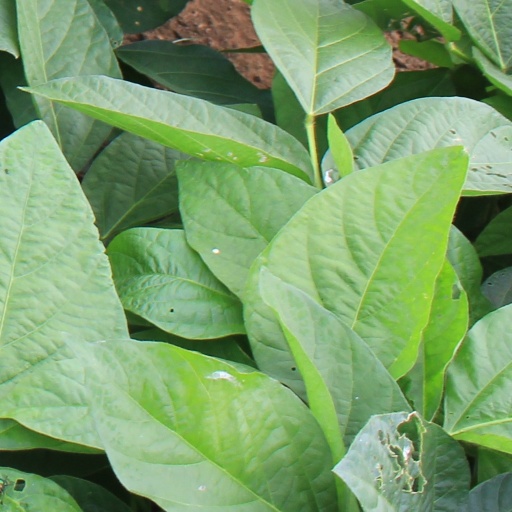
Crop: soybean